Edgartown Harbor Light

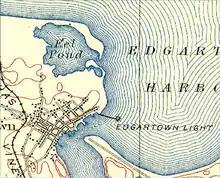
1908 USGS topo map depicting Edgartown Light surrounded by water and connected to land by the public access causeway known colloquially as "The Bridge of Sighs".

The 1908 USGS topographic map below depicts conditions of the Eel Pond barrier beach located northwest of the Edgartown Light. This same 1908 illustration shows how the Edgartown lighthouse is surrounded by water except for the wooden access causeway. In the 1950s, due to a series of hurricanes, the barrier beach stretching between Eel Pond and Nantucket Sound was destroyed. A large volume of the destabilized Eel Pond barrier beach sand was carried southeasterly by prevailing littoral drift toward the Edgartown Light area. Eventually, the sands dropped out of suspension and created a barrier beach surrounding Edgartown Harbor Light. This so-called "Lighthouse Beach" surrounding Edgartown Harbor Light continues to exist today, and serves as a barrier beach between Nantucket Sound and Lighthouse Pond.